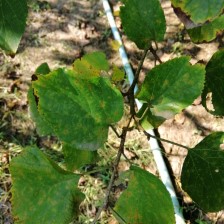
Variety: WhiteKing